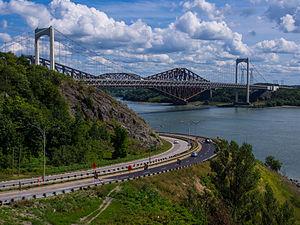
Un point de vue inhabituel de la tête des ponts
La route 136 est une route nationale québécoise située sur la rive nord du fleuve Saint-Laurent. Elle dessert exclusivement la ville de Québec, dans la région administrative de la Capitale-Nationale.